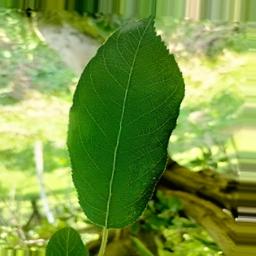
Label: Healthy